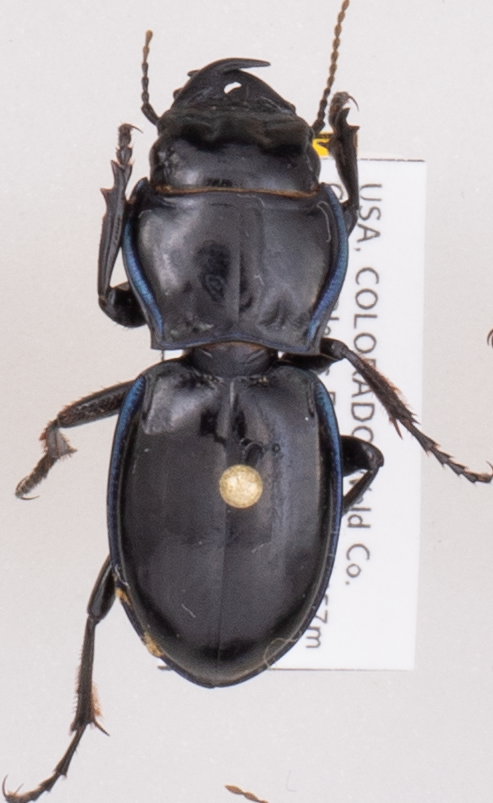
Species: Pasimachus elongatus
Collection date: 2021-09-01
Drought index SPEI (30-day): -1.166
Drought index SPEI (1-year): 0.17
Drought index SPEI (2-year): -0.51